Humphry Morice (MP for Launceston)

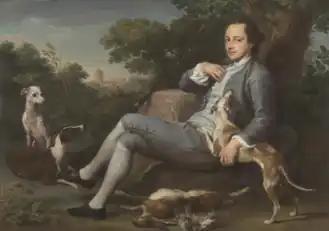
Portrait of Humphry Morice by Pompeo Batoni

Humphry Morice (1723 – 18 October 1785) was a Whig Member of Parliament for the Cornish parliamentary borough of Launceston from 2 February 1750 until 1780.